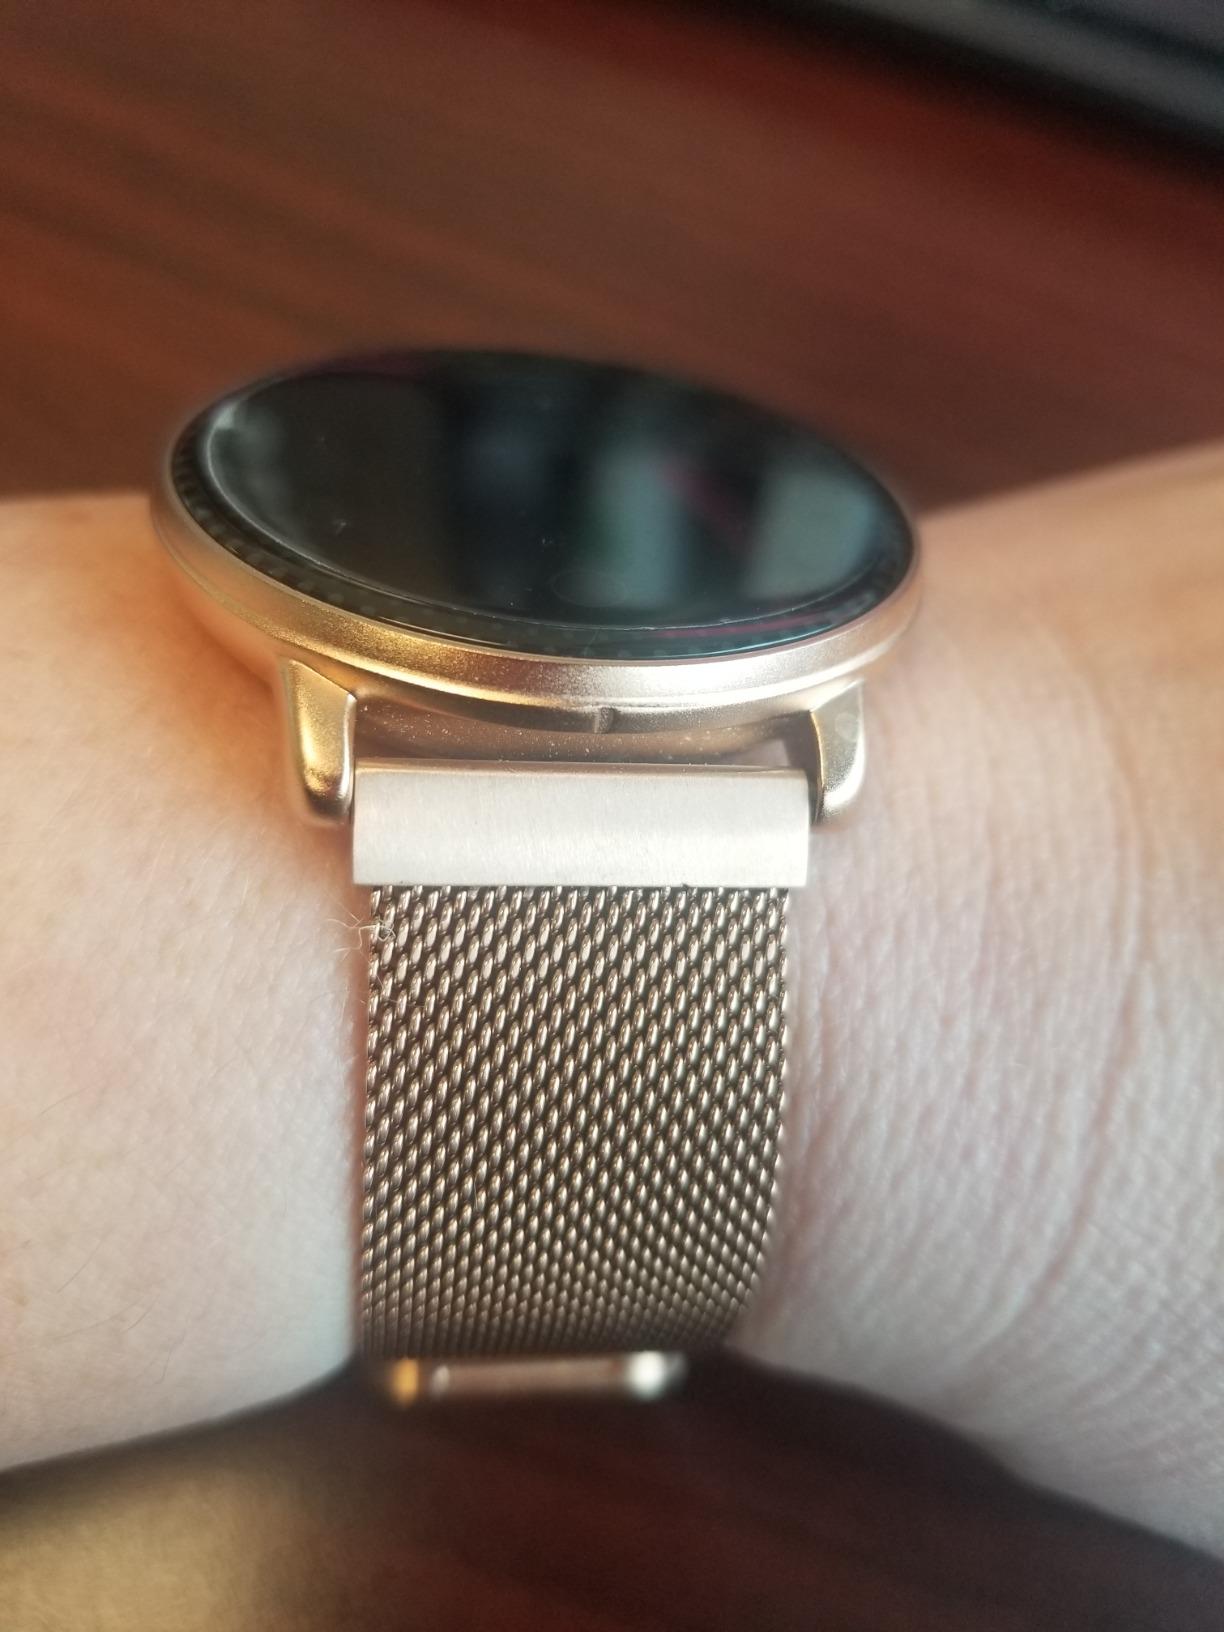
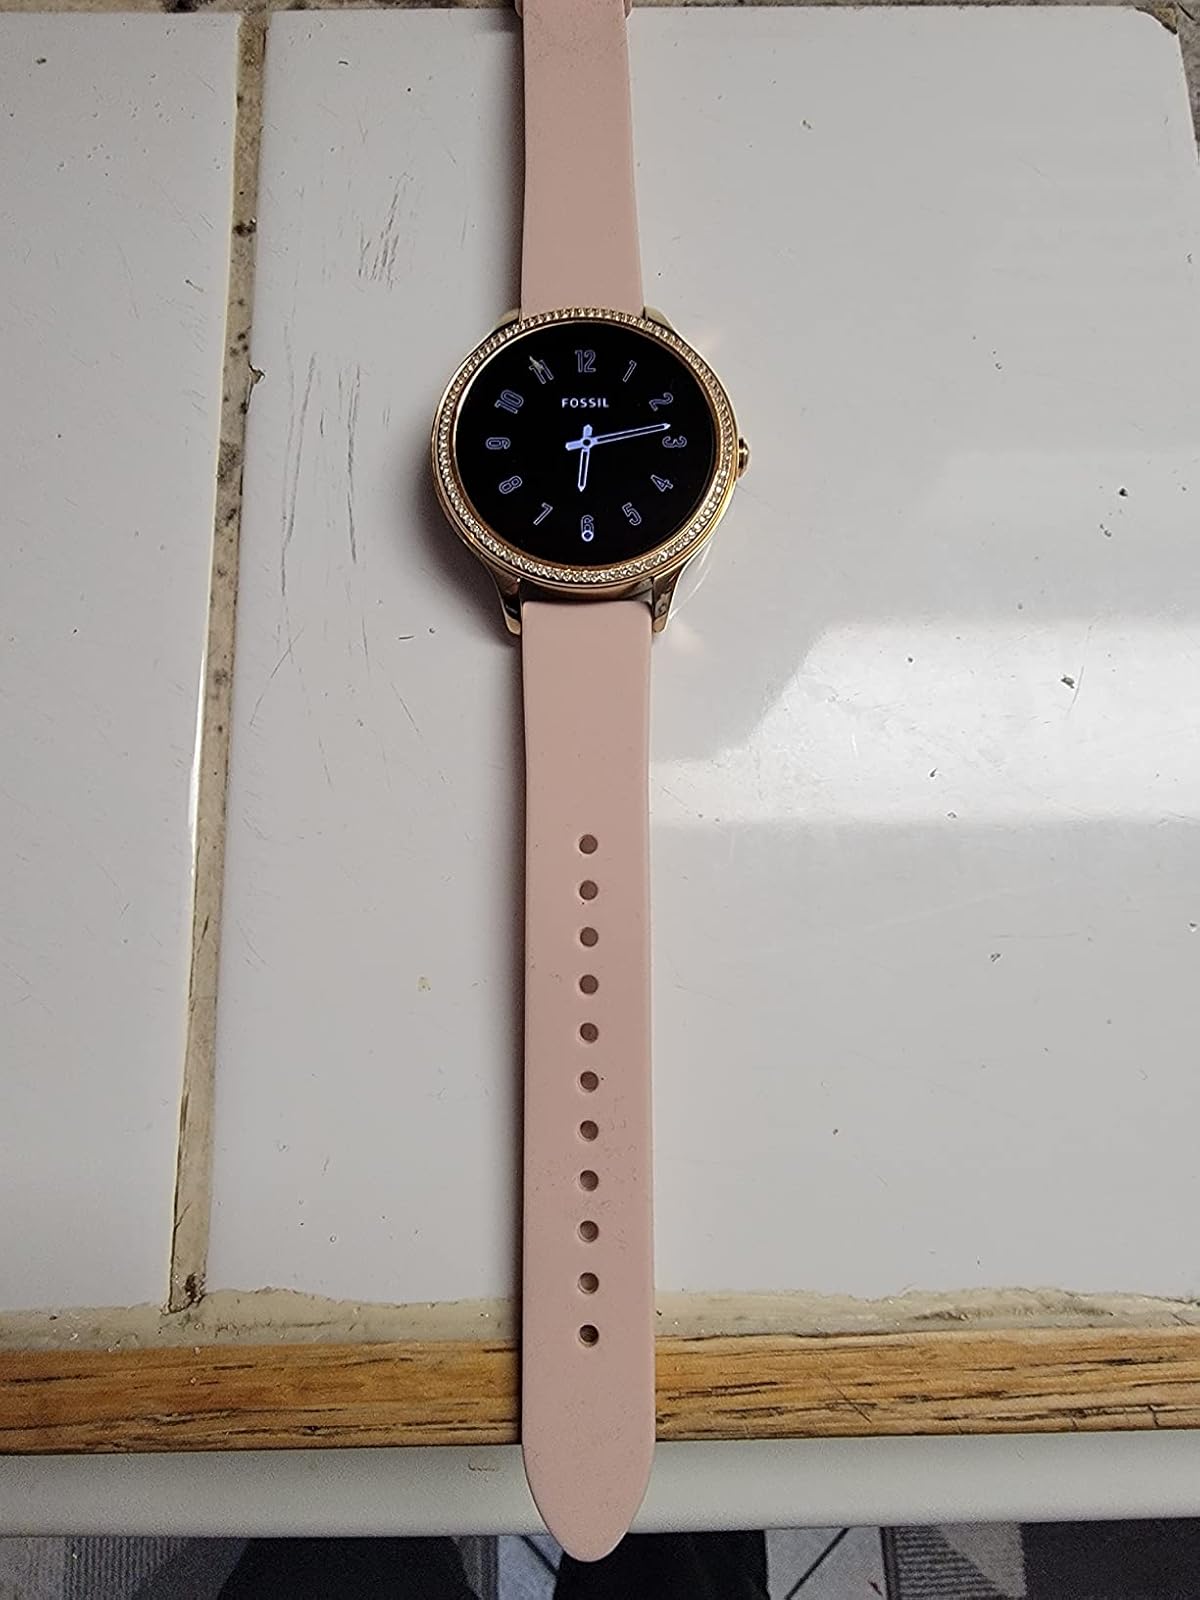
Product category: smartwatch
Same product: no